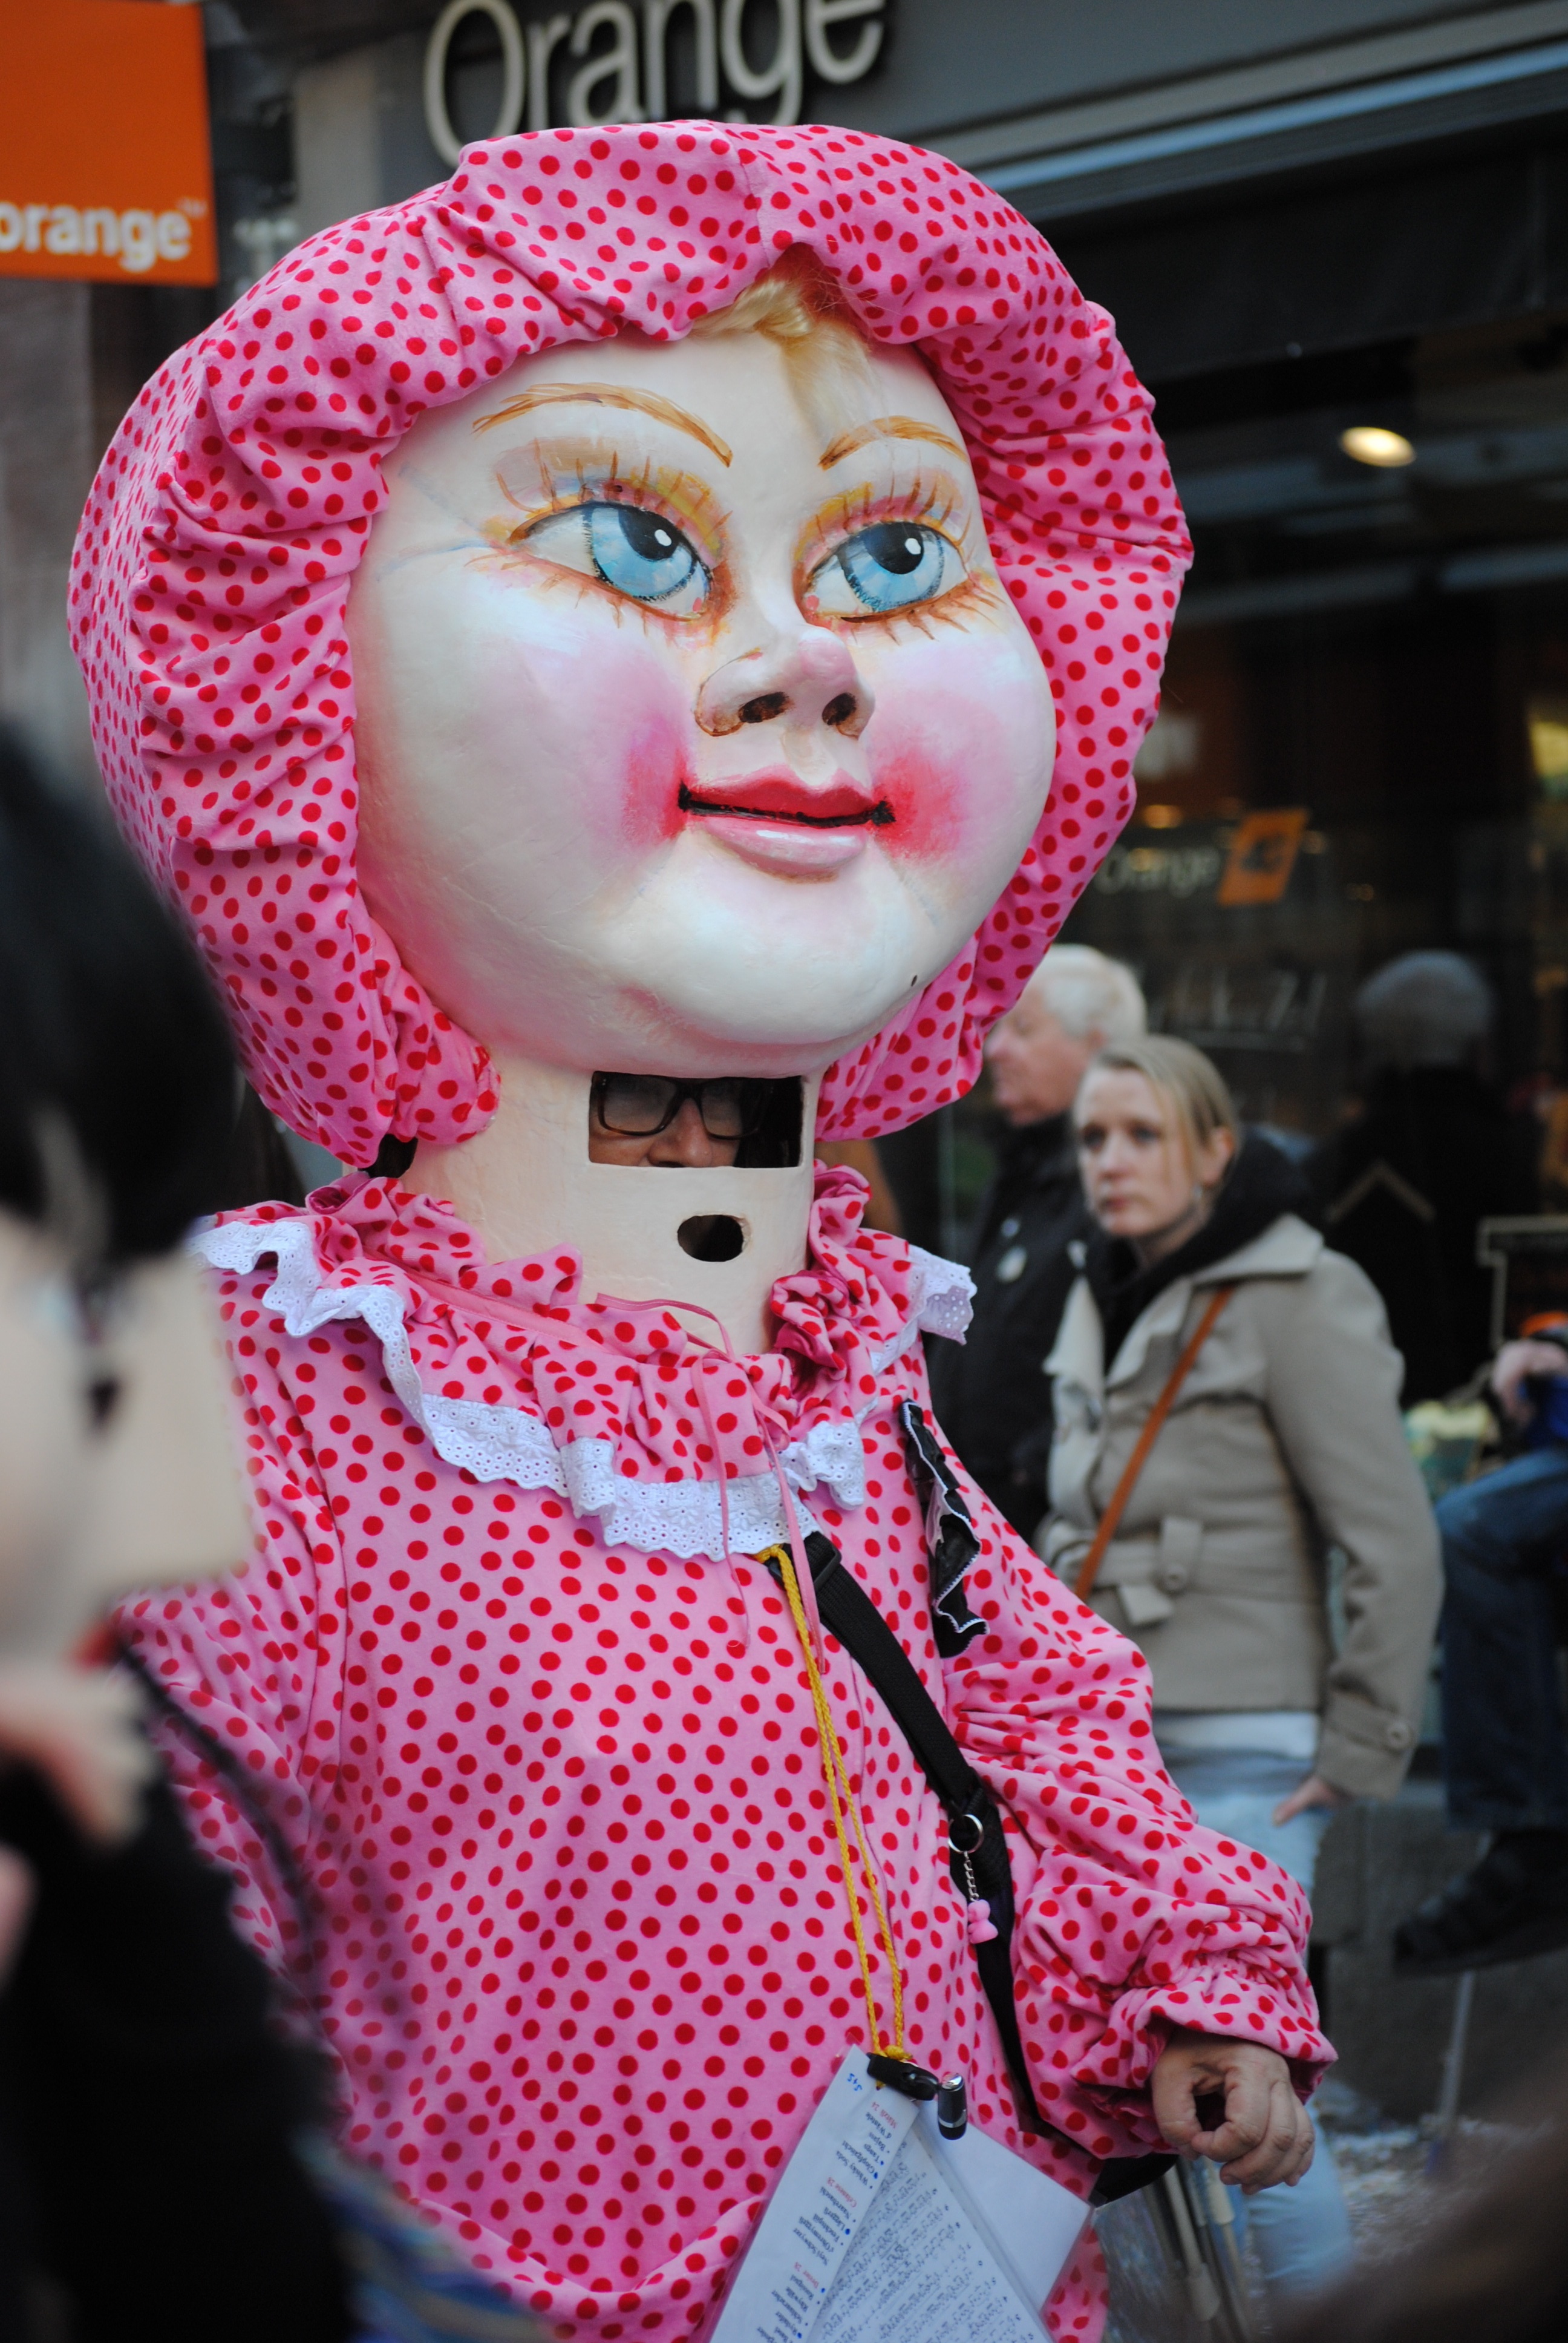
red, carnival, color, fashion, clothing, lady, pink, toy, doll, art, festival, mask, dress, head, costume, basler fasnacht 2015